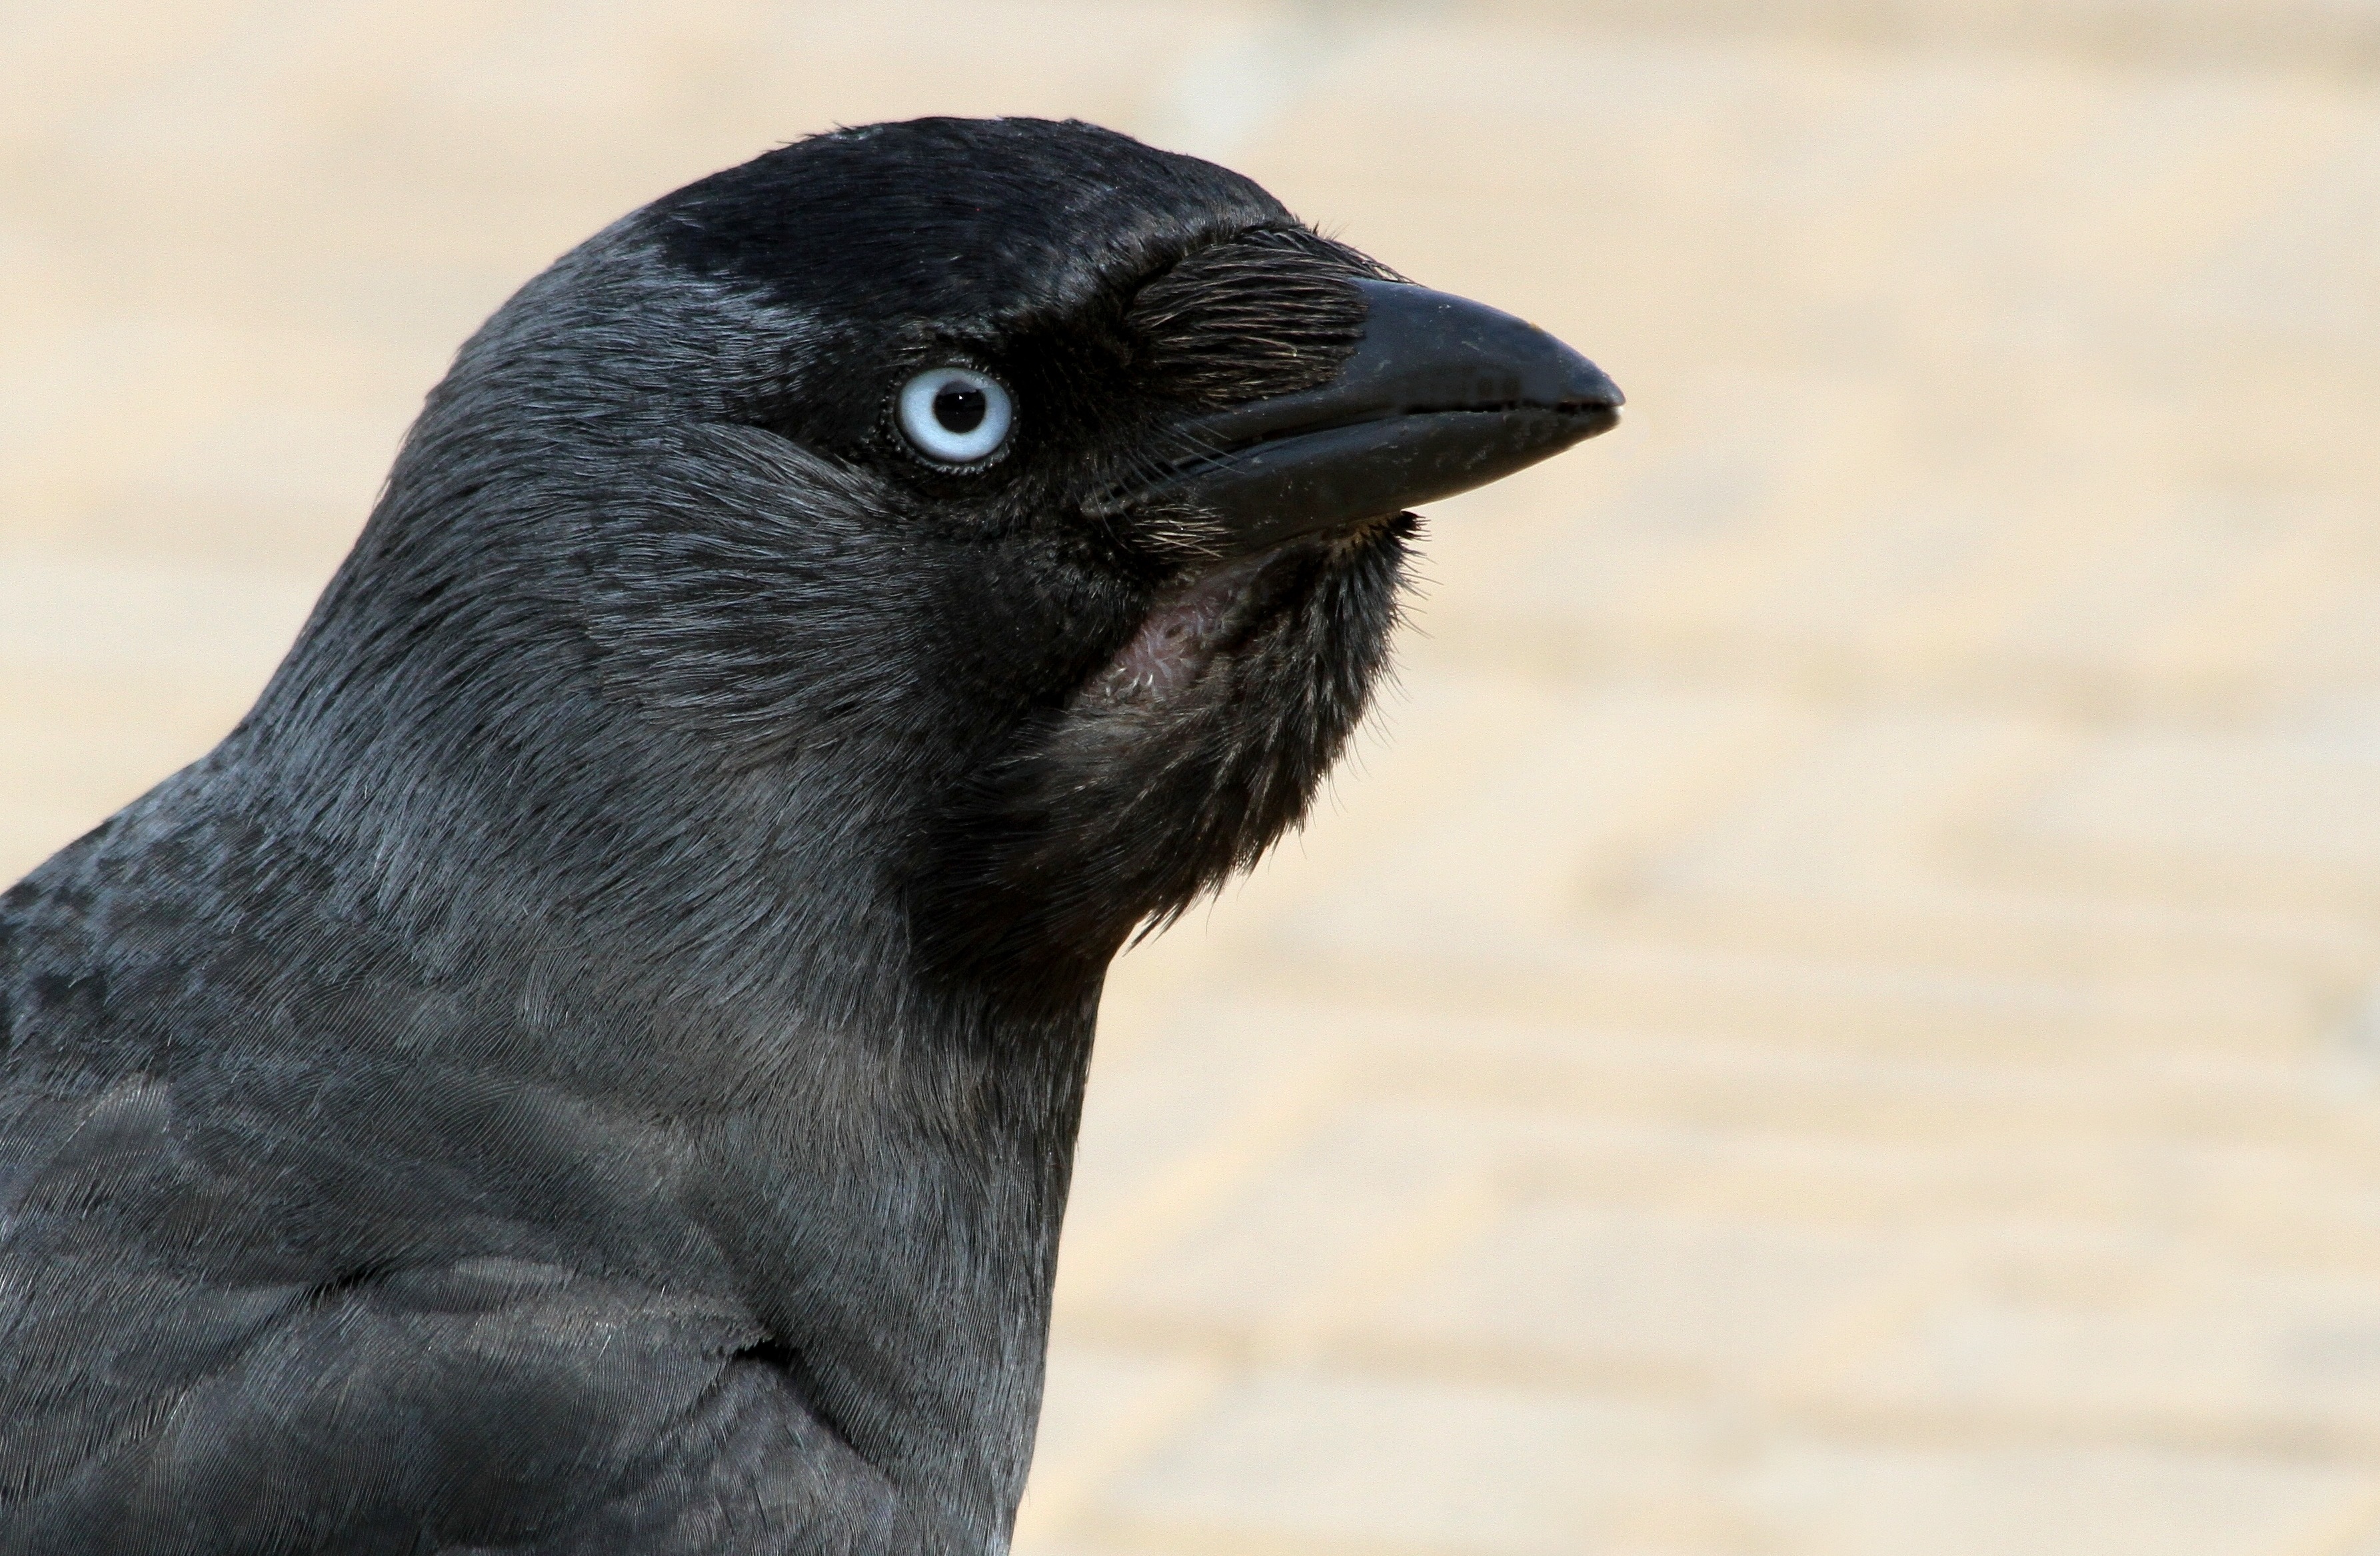
bird, wildlife, beak, blue, black, fauna, crow, close up, ornithology, vertebrate, raven, corneille, chouca, raven ornithology, american crow, perching bird, crow like bird